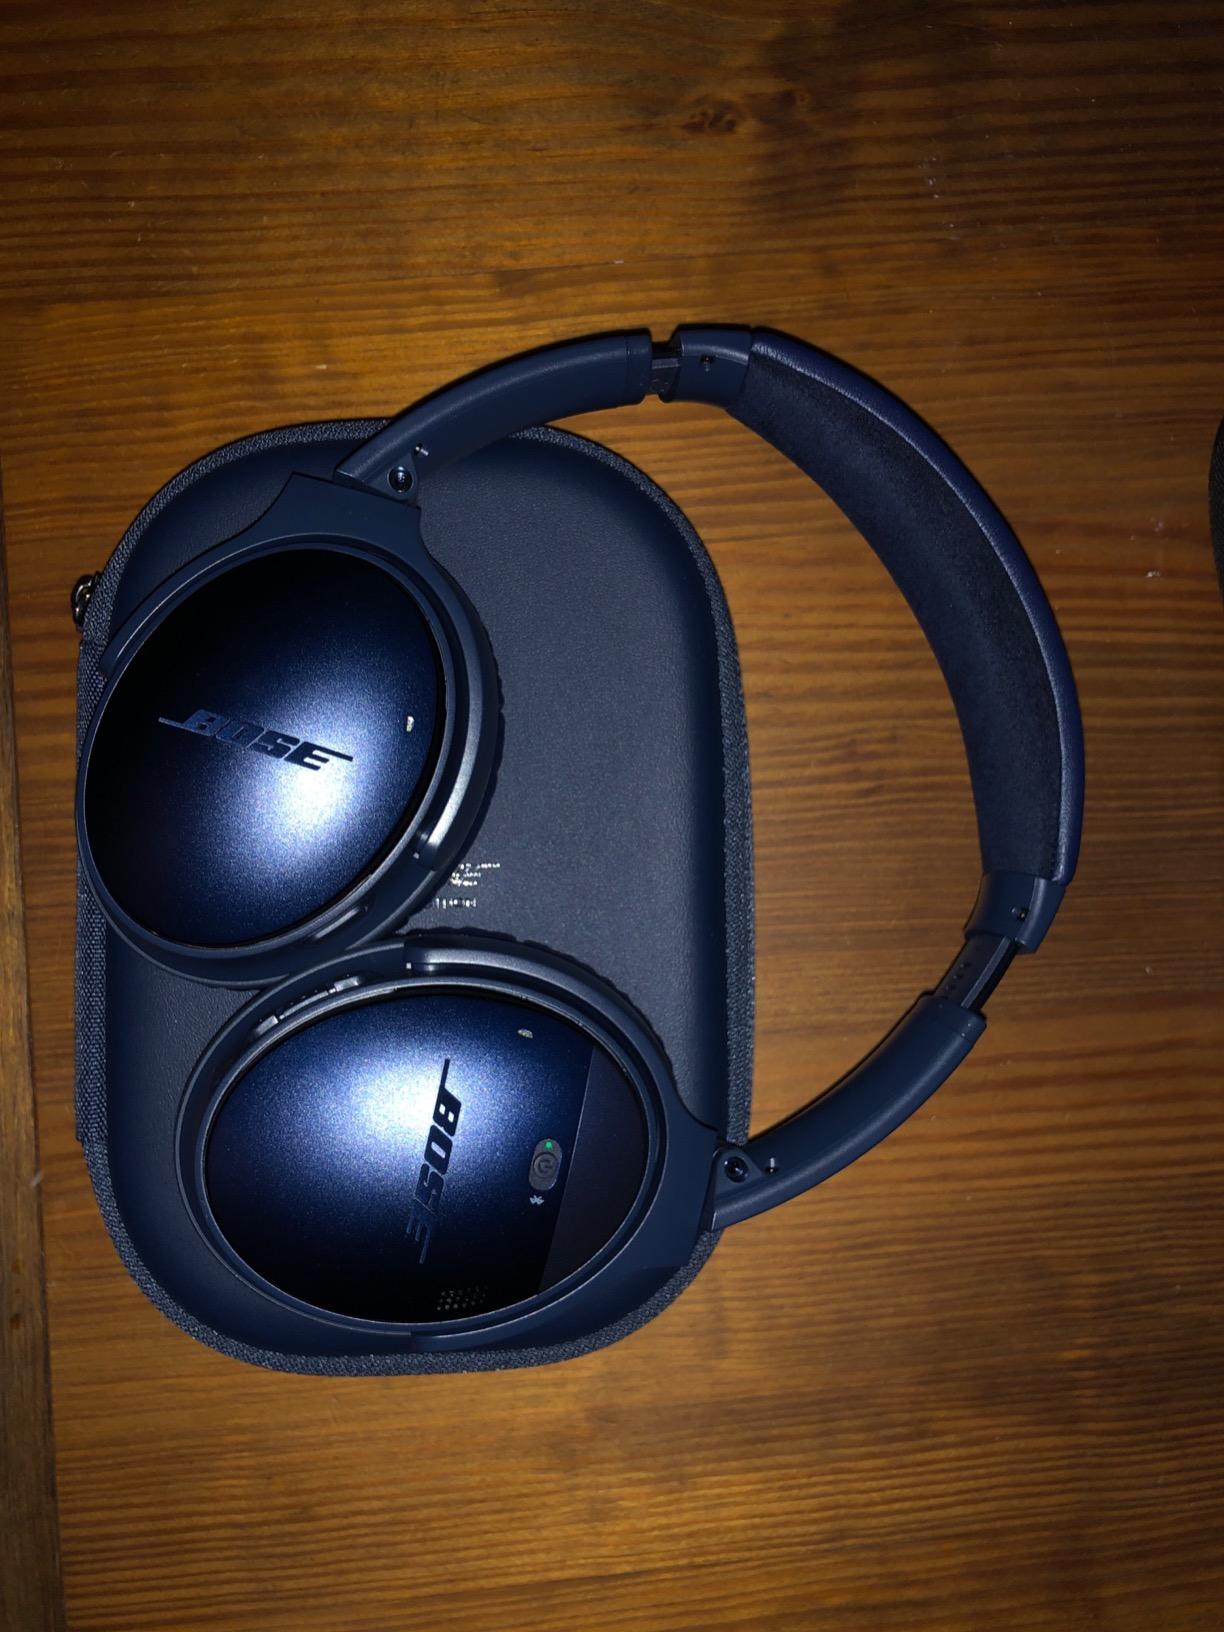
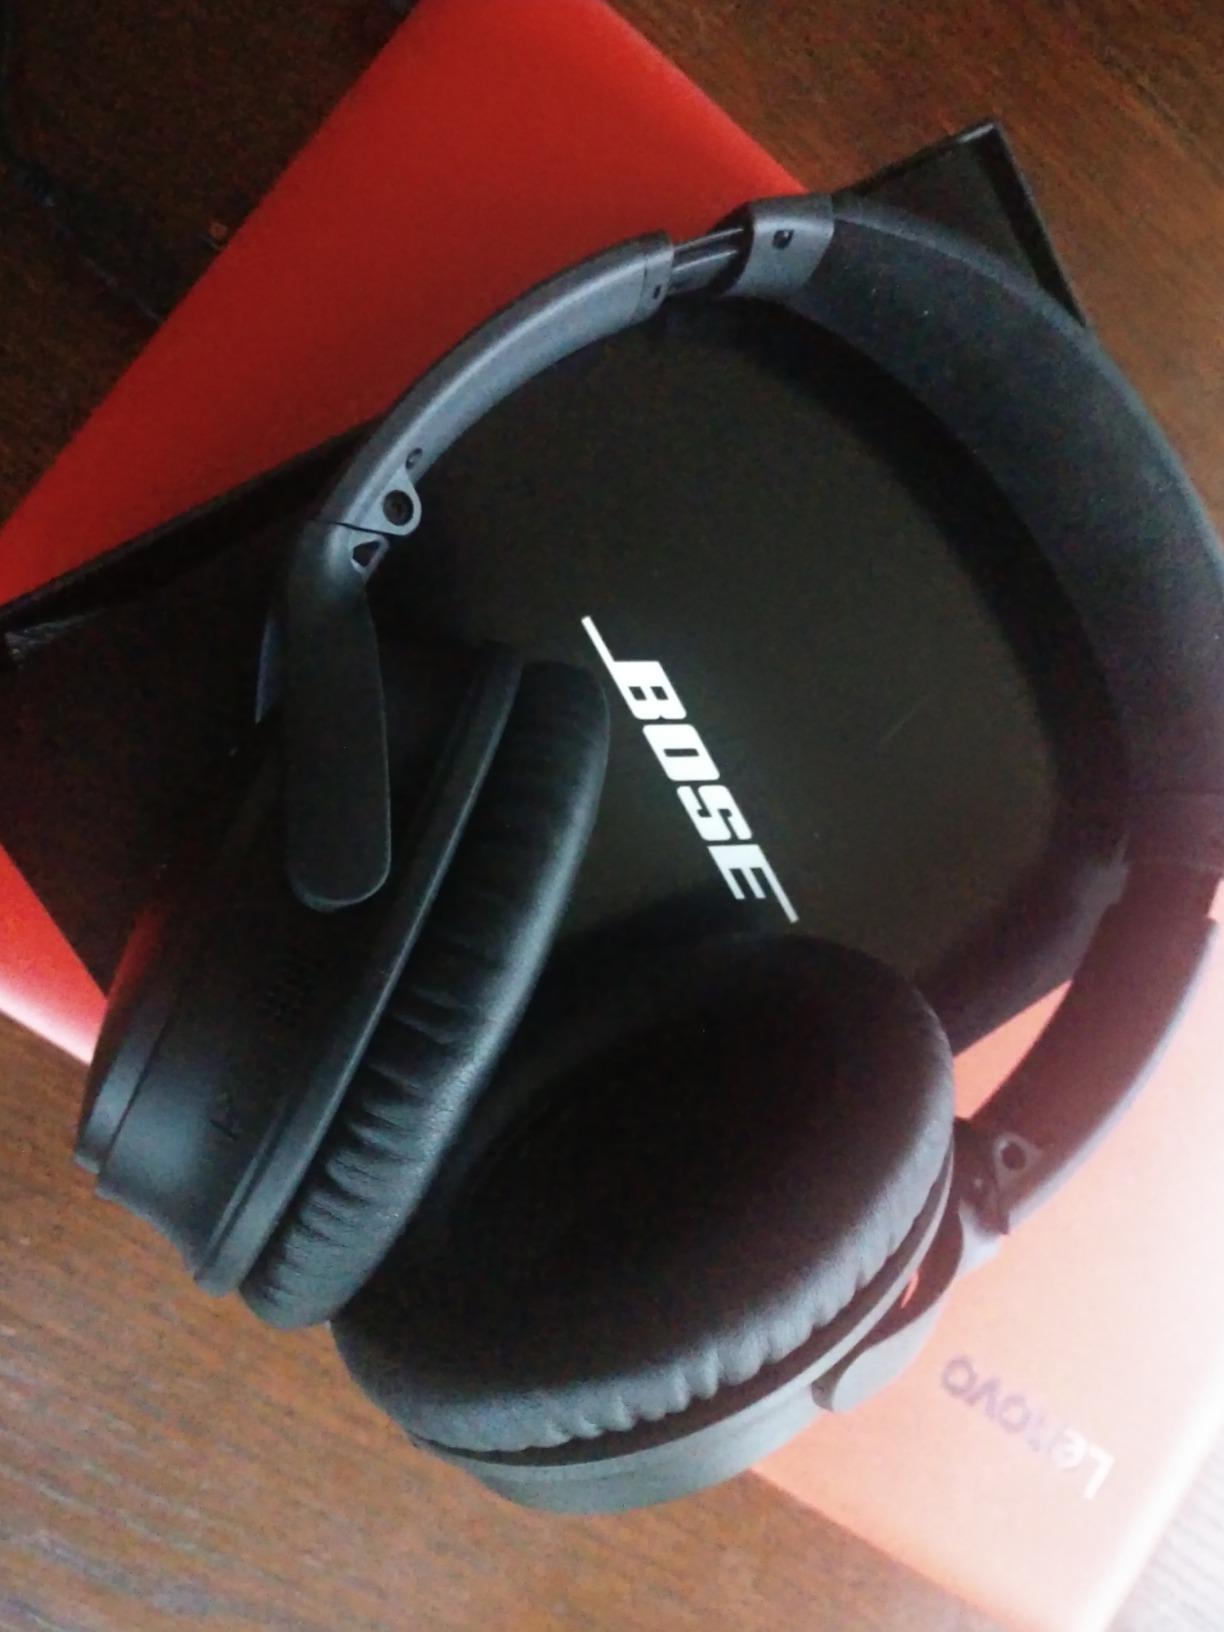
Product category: headphones
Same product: yes